Houseboat

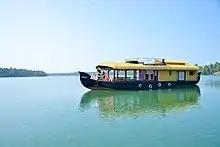
A "Kettuvallam" at Kavvayi Backwaters, Nileshwaram, Kasaragod, India

Houseboats in Kerala, south India, are huge, slow-moving barges used for leisure trips. They are a reworked model of Kettuvallams (in the Malayalam language, "Kettu" means "tied with ropes", and "vallam" means "boat"), which, in earlier times, were used to carry rice and spices from Kuttanad to the Kochi port. Kerala houseboats were considered a convenient means of transportation. First Modern House Boat In Kerala developed by Thomas Vargheese in Kottayam in the time of Dr. Babu Paul IAS. The popularity of Kettuvallams has returned as major tourist attractions.